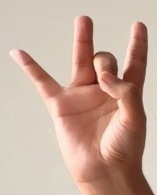
ASL sign: 8